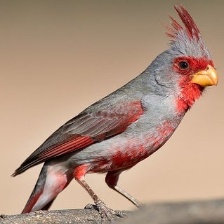
Species: PYRRHULOXIA
Scientific name: CARDINALIS SINUATUS